Ten thousand years

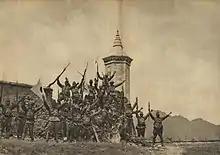
A group of Japanese soldiers during World War II shouting "banzai!" near Beijing

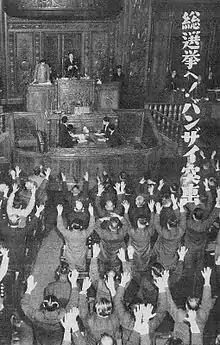
Banzai at dissolution of the House of Representatives (1953)

The Chinese term was introduced to Japan as "banzai" (Kana: ; Kanji: ) as early as the 8th century, and was used to express respect for the Emperor in much the same manner as the Chinese term.